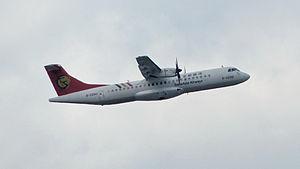
Le vol TransAsia Airways 222 du 23 juillet 2014, affrété par la TransAsia Airways, en provenance de l'aéroport international de Kaohsiung, à Taïwan et à destination de l'aéroport régional de Magong assuré par un ATR 72, s'est écrasé quelques instants avant son atterrissage.